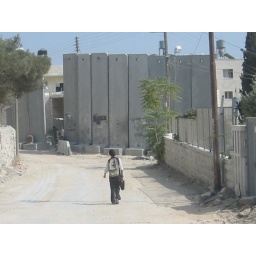
girl walking home through gap in the separation barrier